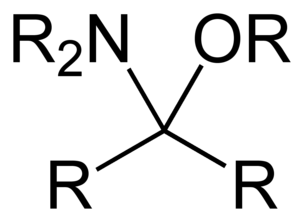
Les hémiaminals ou hémiaminoacétals sont un groupe de composés organiques possédant sur un même carbone un groupe hydroxyle et une fonction amine : -C-, R pouvant être un atome d'hydrogène ou un groupe alkyle.